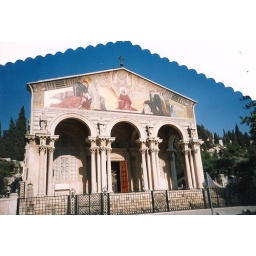
said to be built on the actual rock on which Jesus prayed in the Garden of Gethsemane--the rock is exposed in the center floor